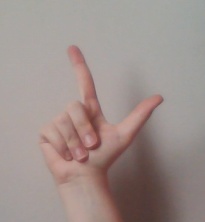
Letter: laam